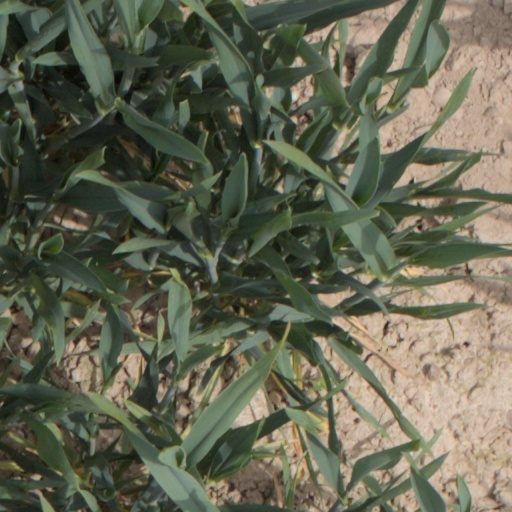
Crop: wheat